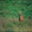
Label: deer